Irmgard Keun

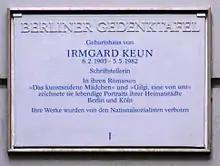
Memorial plaque, Meinekestraße 6, Berlin

Irmgard Keun (6 February 1905 – 5 May 1982) was a German novelist. Noted for her portrayals of the life of women, she is described as "often reduced to the bold sexuality of her writing, [yet] a significant author of the late Weimar period and "die Neue Sachlichkeit."" She was born into an affluent family and was given the autonomy to explore her passions. After her attempts at acting ended at the age of 16, Keun began working as a writer after years of working in Hamburg and Greifswald. Her books were banned by Nazi authorities but gained recognition during the final years of her life.